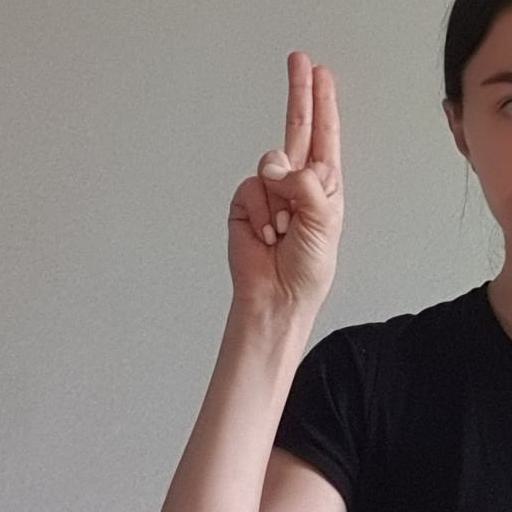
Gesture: two_up